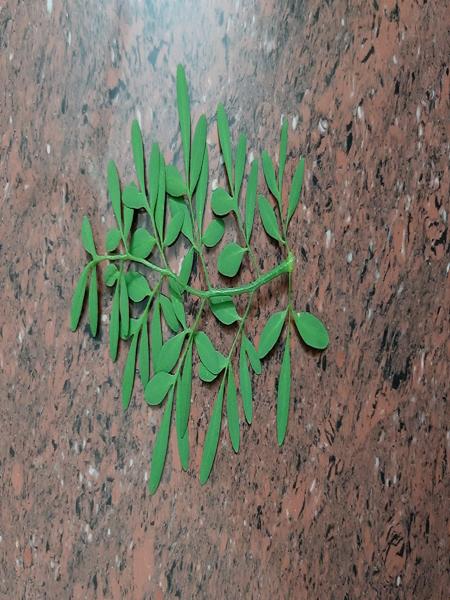
Plant: Common rue(naagdalli)